Chunar Fort

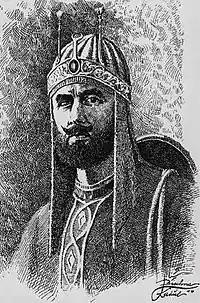
Sher Khan, notable in the history of Chunar Fort, later known as Sher Shah Suri

The fort stands on a rock, a detached part of the Vindhya Range, at an elevation of above sea level. It was built in a commanding position, high above a meander in the Ganges River, near the Kaimur Hills. The approach to Chunar Hill is marked by a chain of low hills, running parallel to the river on its right bank, which is covered by plantations and bungalows. The fort is located on a rock which rises abruptly from the plain, and encroaches into the river for some distance. The southeastern part of the fort is on the rocky bank by the Ganges River, which is navigable for 50- to 60-ton boats. The batteries in the fort command the river reach. The rocky bluff rising from the river on which the fort has been built raises to a height of . Another further away, the elevation of the rocky hillock is .